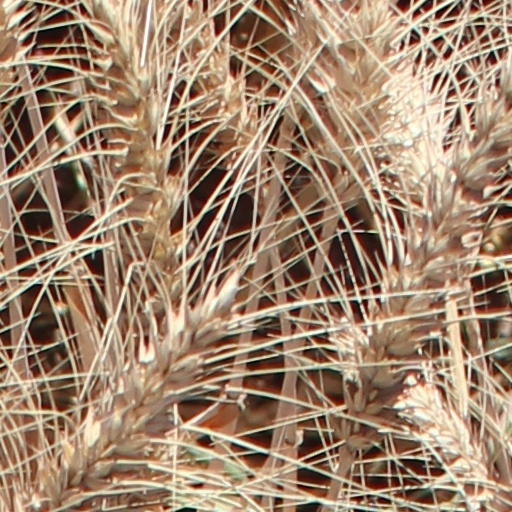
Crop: wheat